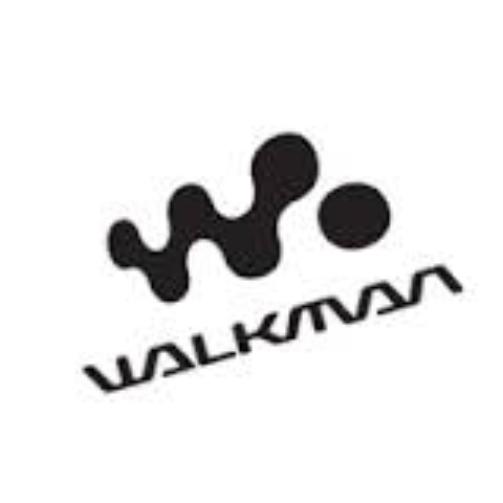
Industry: Electronic